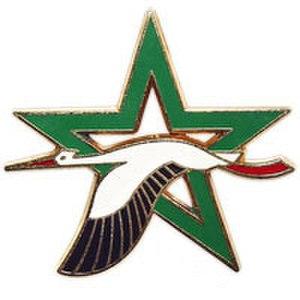
Insigne de l'Ecole de Chasse de Meknès «
La Base Ecole 708 « Commandant Mézergues » est une ancienne base de l'Armée de l'air française, installée à Meknès, dissoute en 1961. Elle hébergeait l'école de chasse « Christian Martell » depuis 1947.